Cuisine of Basilicata

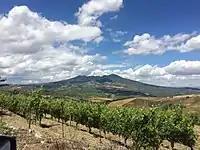
Aglianico vineyard with Mount Vulture in the background

Basilicata is one of the most ancient regions of Italy having a viticultural vocation; at the end of the XX century, 154 different cultivar denominations were registered in the municipalities of Basilicata. Vines cultivated are mainly black berried. Among the most relevant wines there are Aglianico del Vulture, Grottino di Roccanova, Matera and Terre dell'Alta Val d'Agri. White wines are also produced, even though to a lesser extent, from greco and Malvasia, in particular in Vulture and Metapontino.